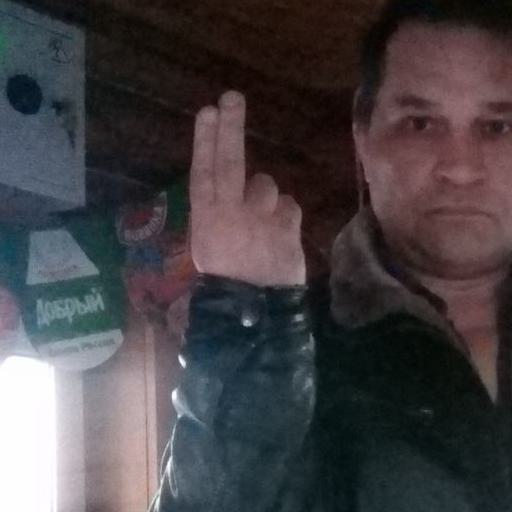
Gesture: two_up_inverted